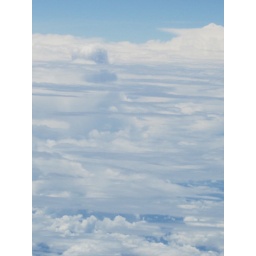
clouds as seen from the plane over Brazil